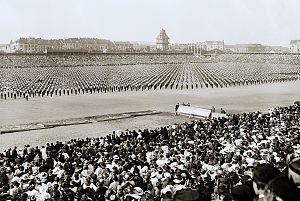
Un spectacle de masse, aussi appelé gymnastique de masse dans certains cas ou encore sous l'expression anglaise mass games, est un spectacle vivant dans lequel prend part un grand nombre de personnes, généralement plusieurs milliers et jusqu'à plusieurs centaines de milliers, qui effectuent des mouvements coordonnés selon une chorégraphie très précise et sur un accompagnement musical. Le grand nombre de participants permet de mettre en avant les mouvements de groupe au détriment des performances individuelles. Cette spécificité nécessite de vastes espaces comme de grandes places publiques ou des stades afin que les participants puissent y évoluer ; elle permet des effets visuels généralement appréciés depuis une certaine distance, voire depuis un point de vue en hauteur. Ces effets visuels peuvent être renforcés avec des accessoires comme des tenues de différentes couleurs, des rubans de gymnastique, des panneaux colorés, etc.